Cuisine of New Jersey

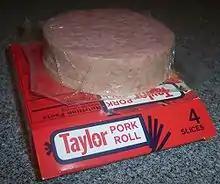
Taylor Pork Roll of Trenton.

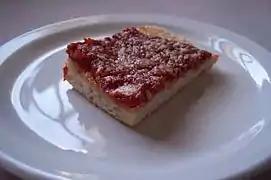
Tomato pie, found in Trenton; also a popular Philadelphia dish.

The state capital of Trenton, located near the boundary of Central and South Jersey, is known for two foods in particular: tomato pie and pork roll (also referred to as Taylor Ham). In Trenton, "tomato pie" is basically an interchangeable term for pizza, albeit with a subtle difference: While traditional pizzas are prepared by placing the cheese and toppings on top of the sauce and dough, tomato pies are made by laying the cheese directly on top of the dough, then adding the toppings, and finally spreading the sauce atop the mix. This creates a more tomato-intensive taste for the thin-crust pie.